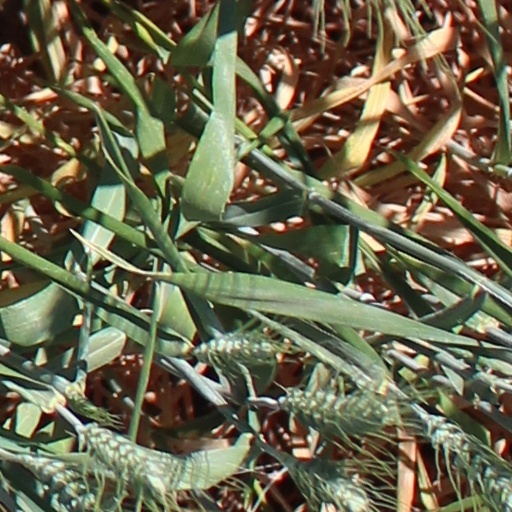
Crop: wheat